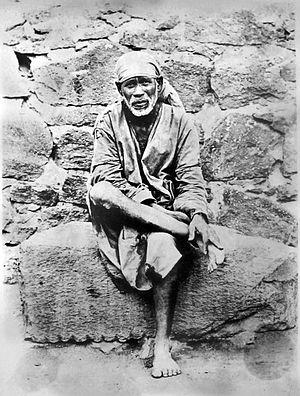
Le soufisme est la vision ésotérique, et mystique de l'islam. Il s'agit d'une voie d'élévation spirituelle par le biais d'une initiation dite tassawuf ou encore tariqa, qui par extension désigne les confréries rassemblant les fidèles autour d’une figure sainte.